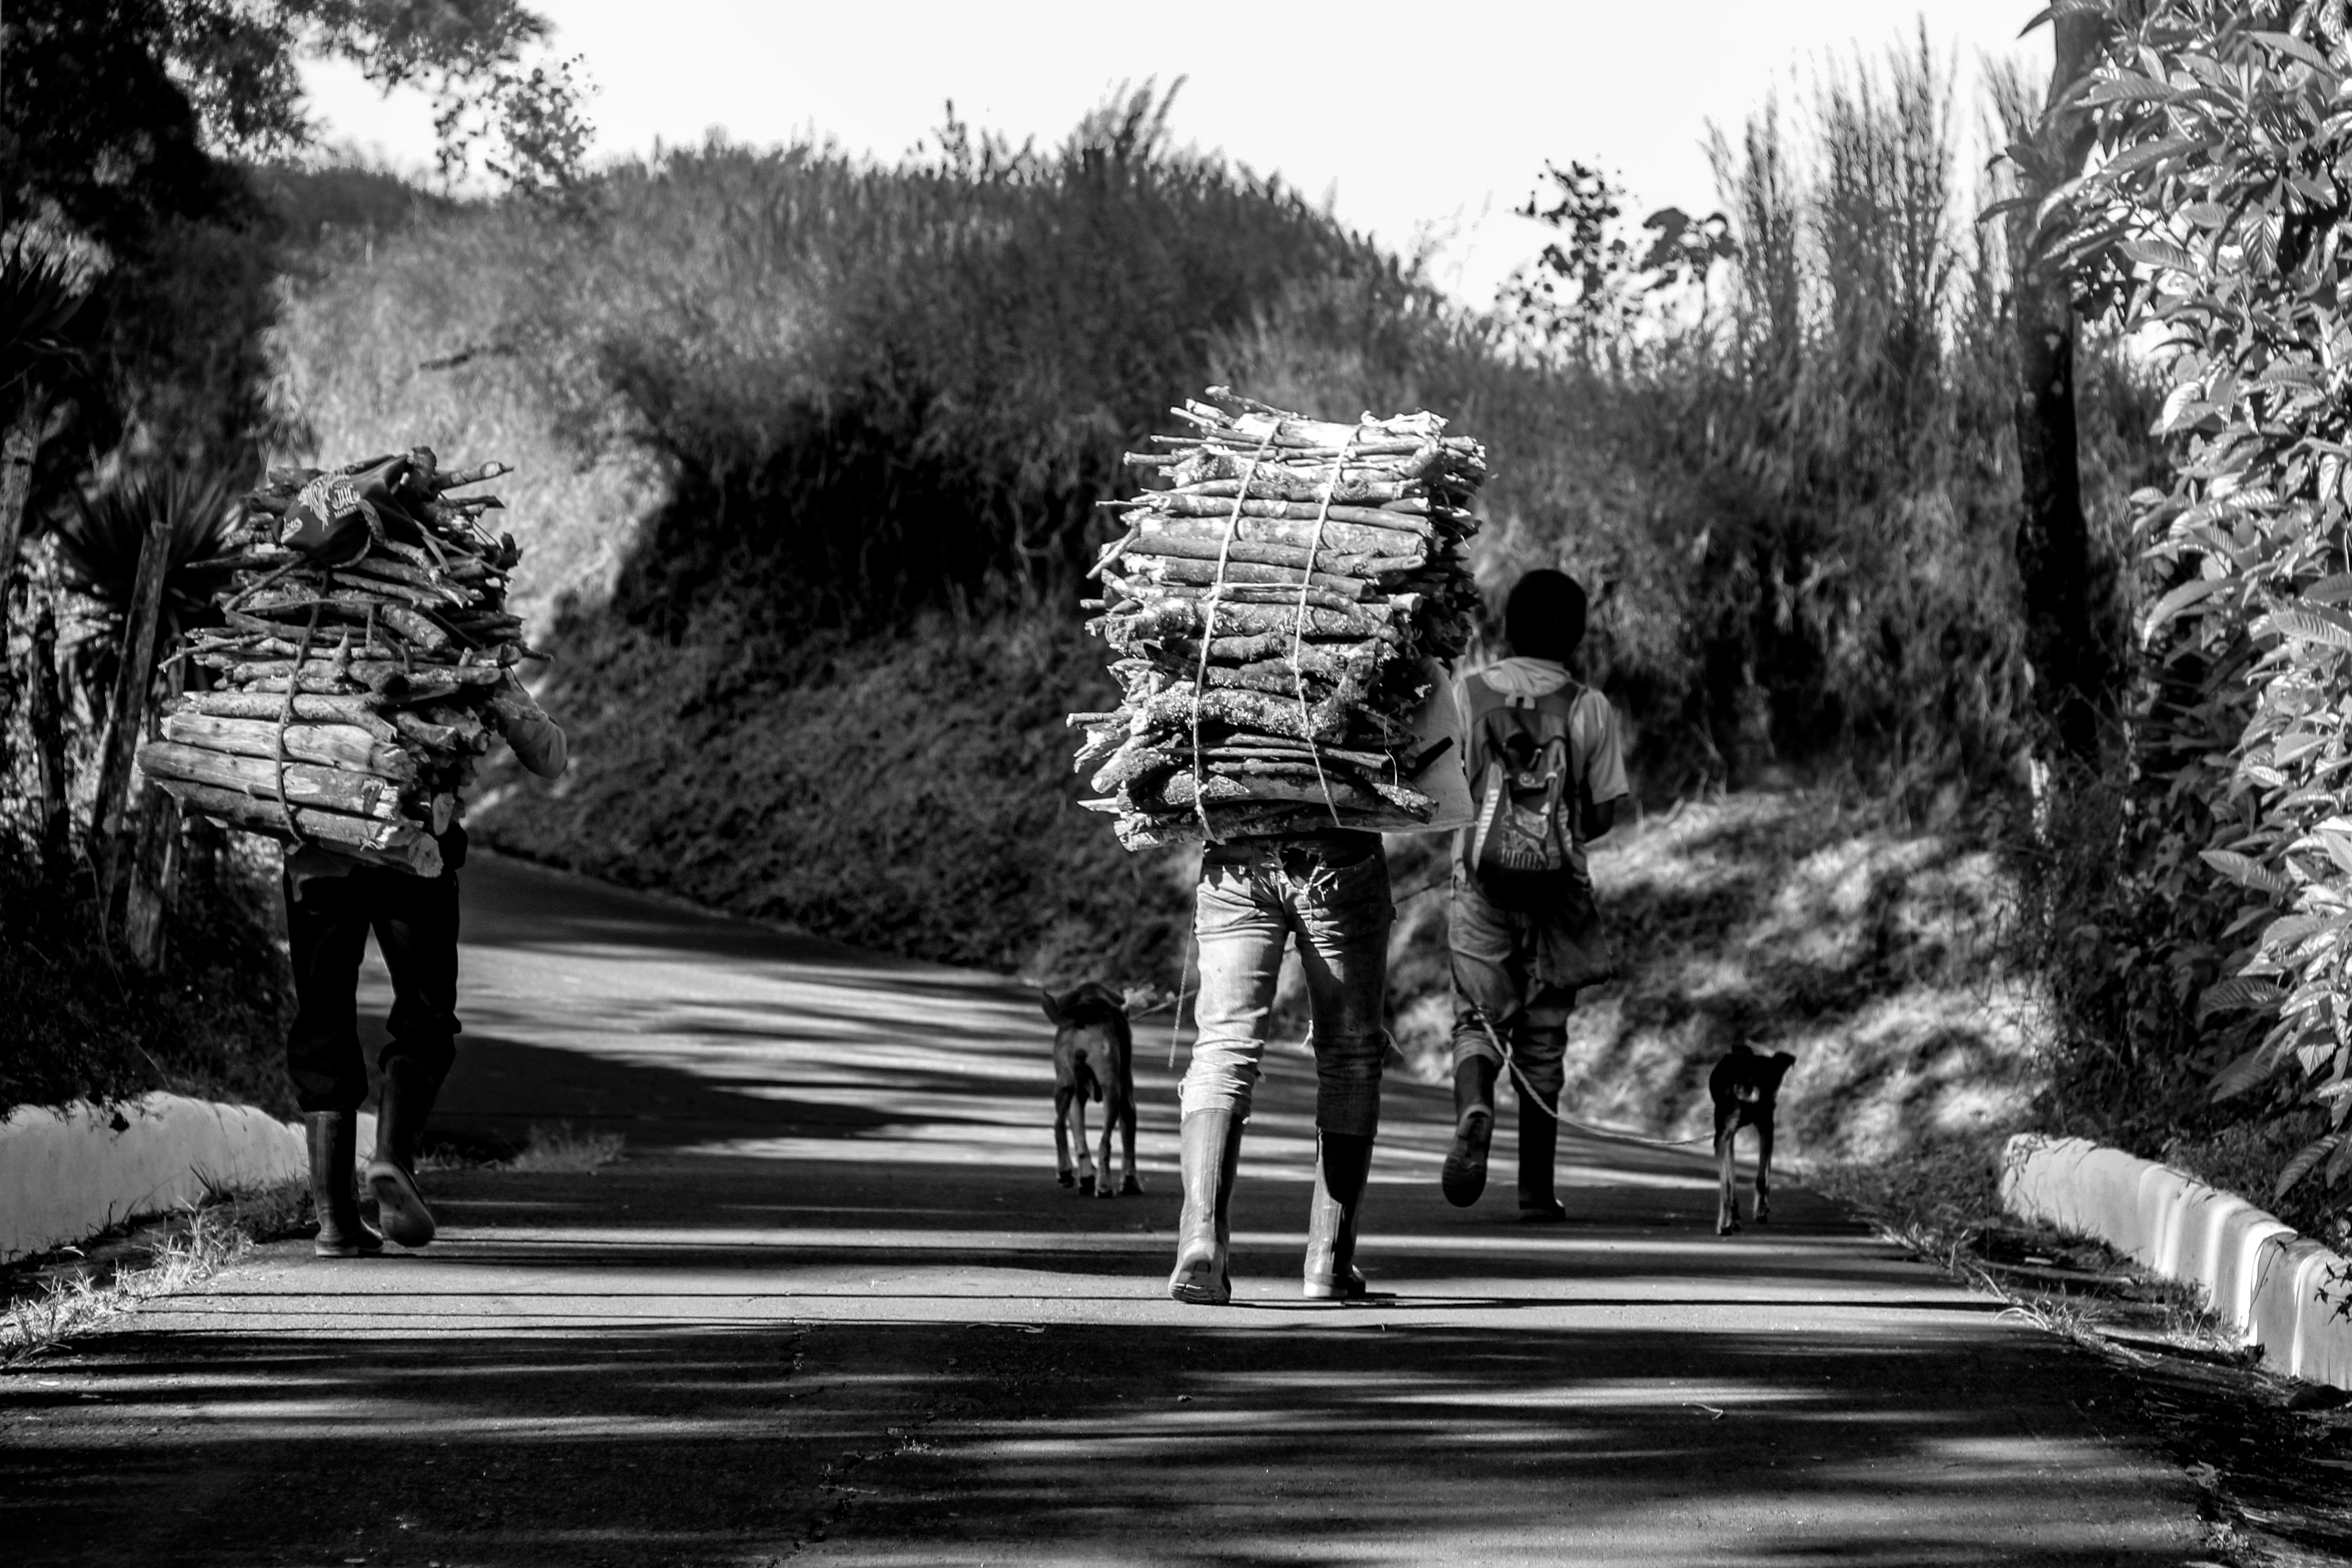
worker, firewood, field, people, road, black, white, tree, nature, black and white, woody plant, monochrome photography, plant, infrastructure, photography, snapshot, monochrome, sky, path, street, landscape, grass, car, lane